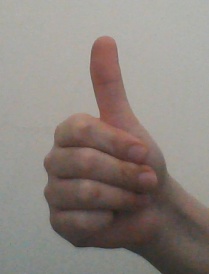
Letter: aleff